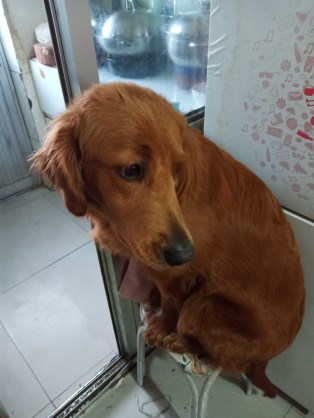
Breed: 5355-n000126-golden_retriever